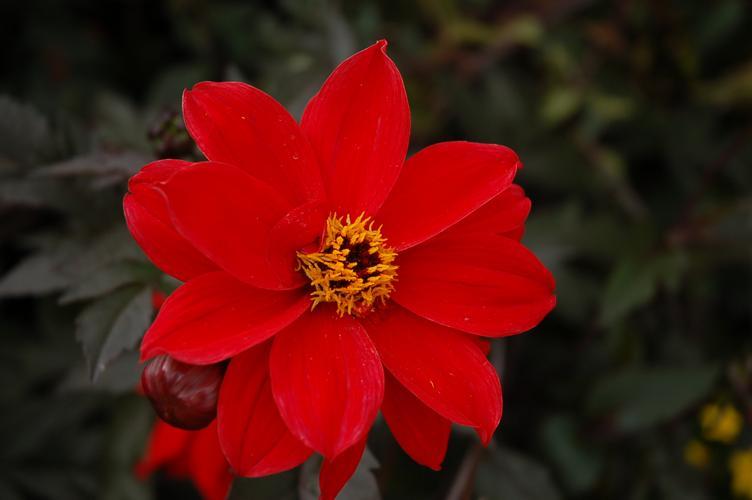
Label: bishop of llandaff